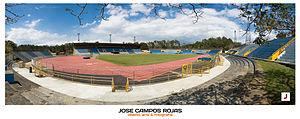
L'ancien stade national du Costa Rica était un stade de football construit à La Sabana, San José, au Costa Rica.